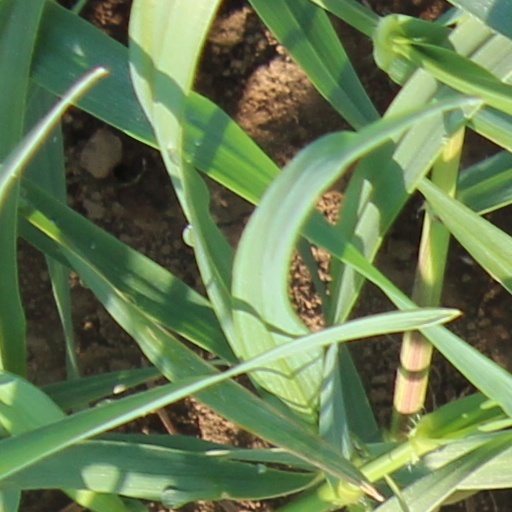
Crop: wheat